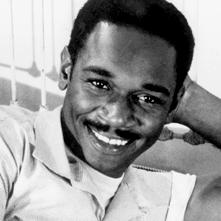
Age: 32